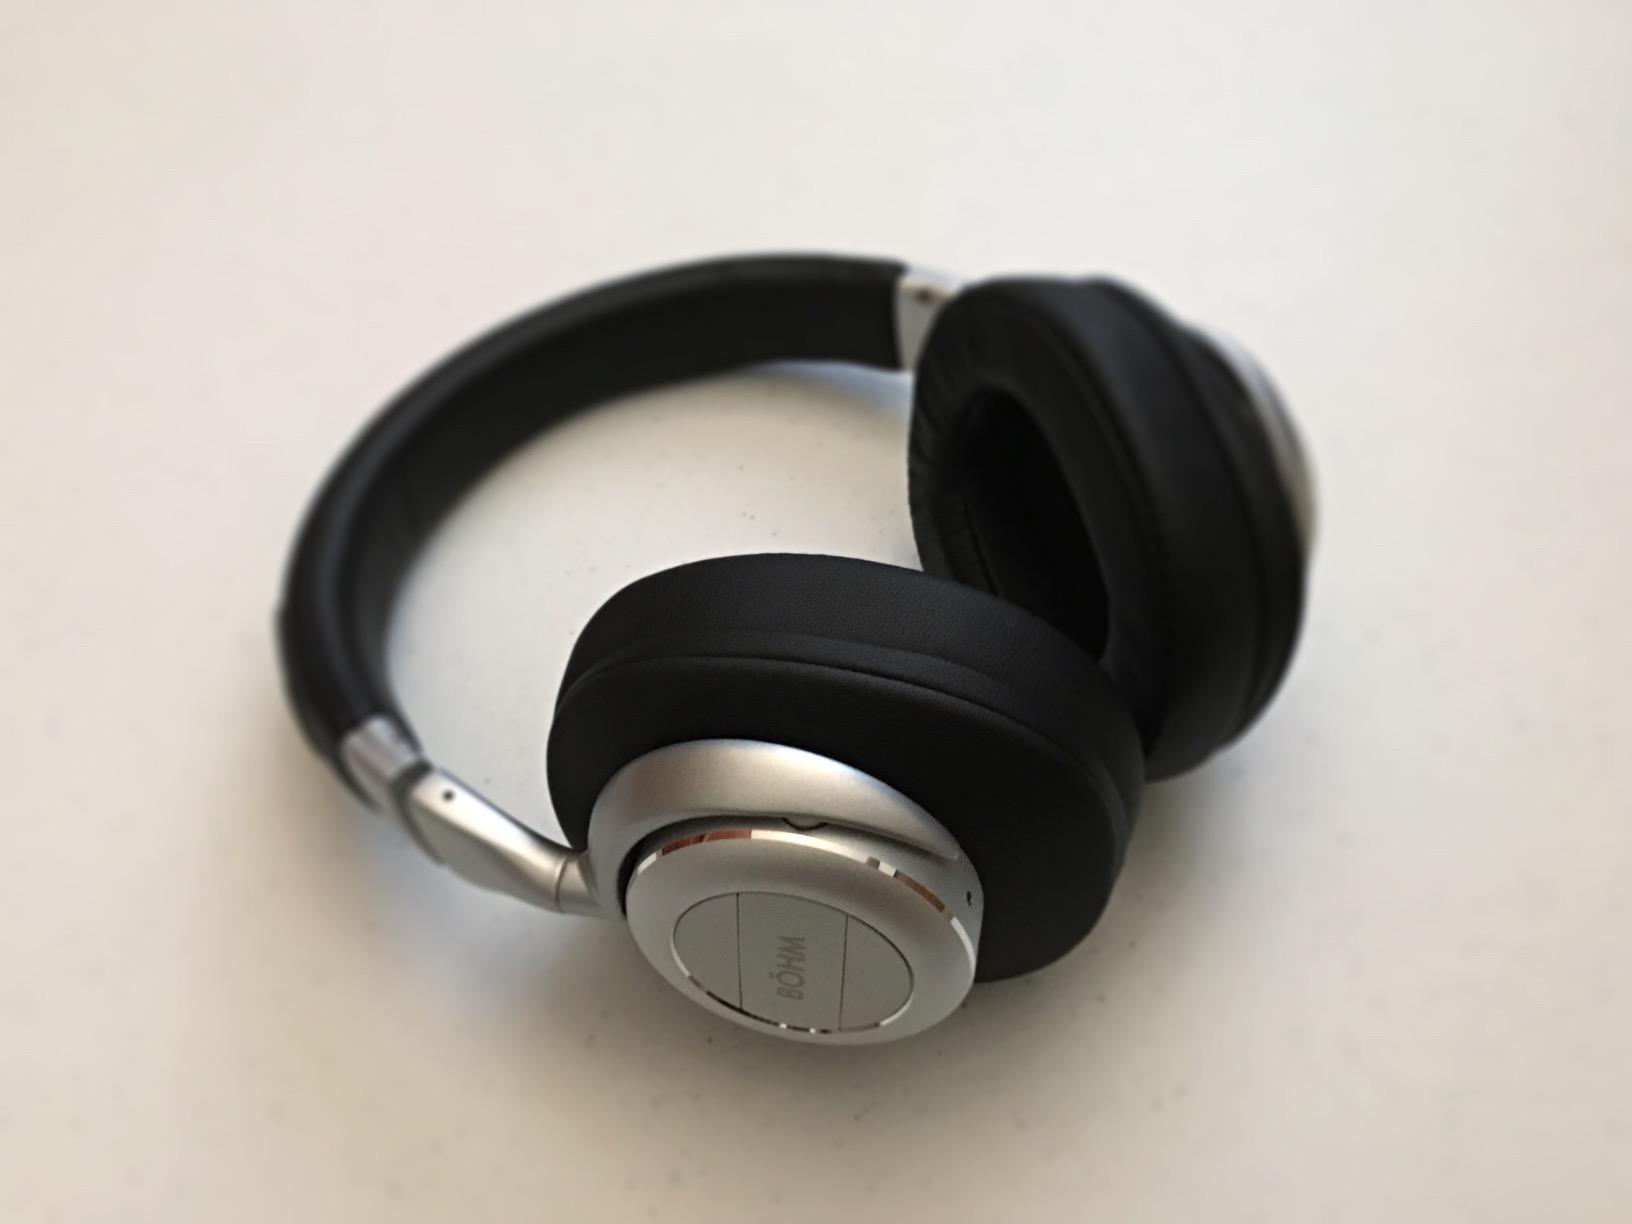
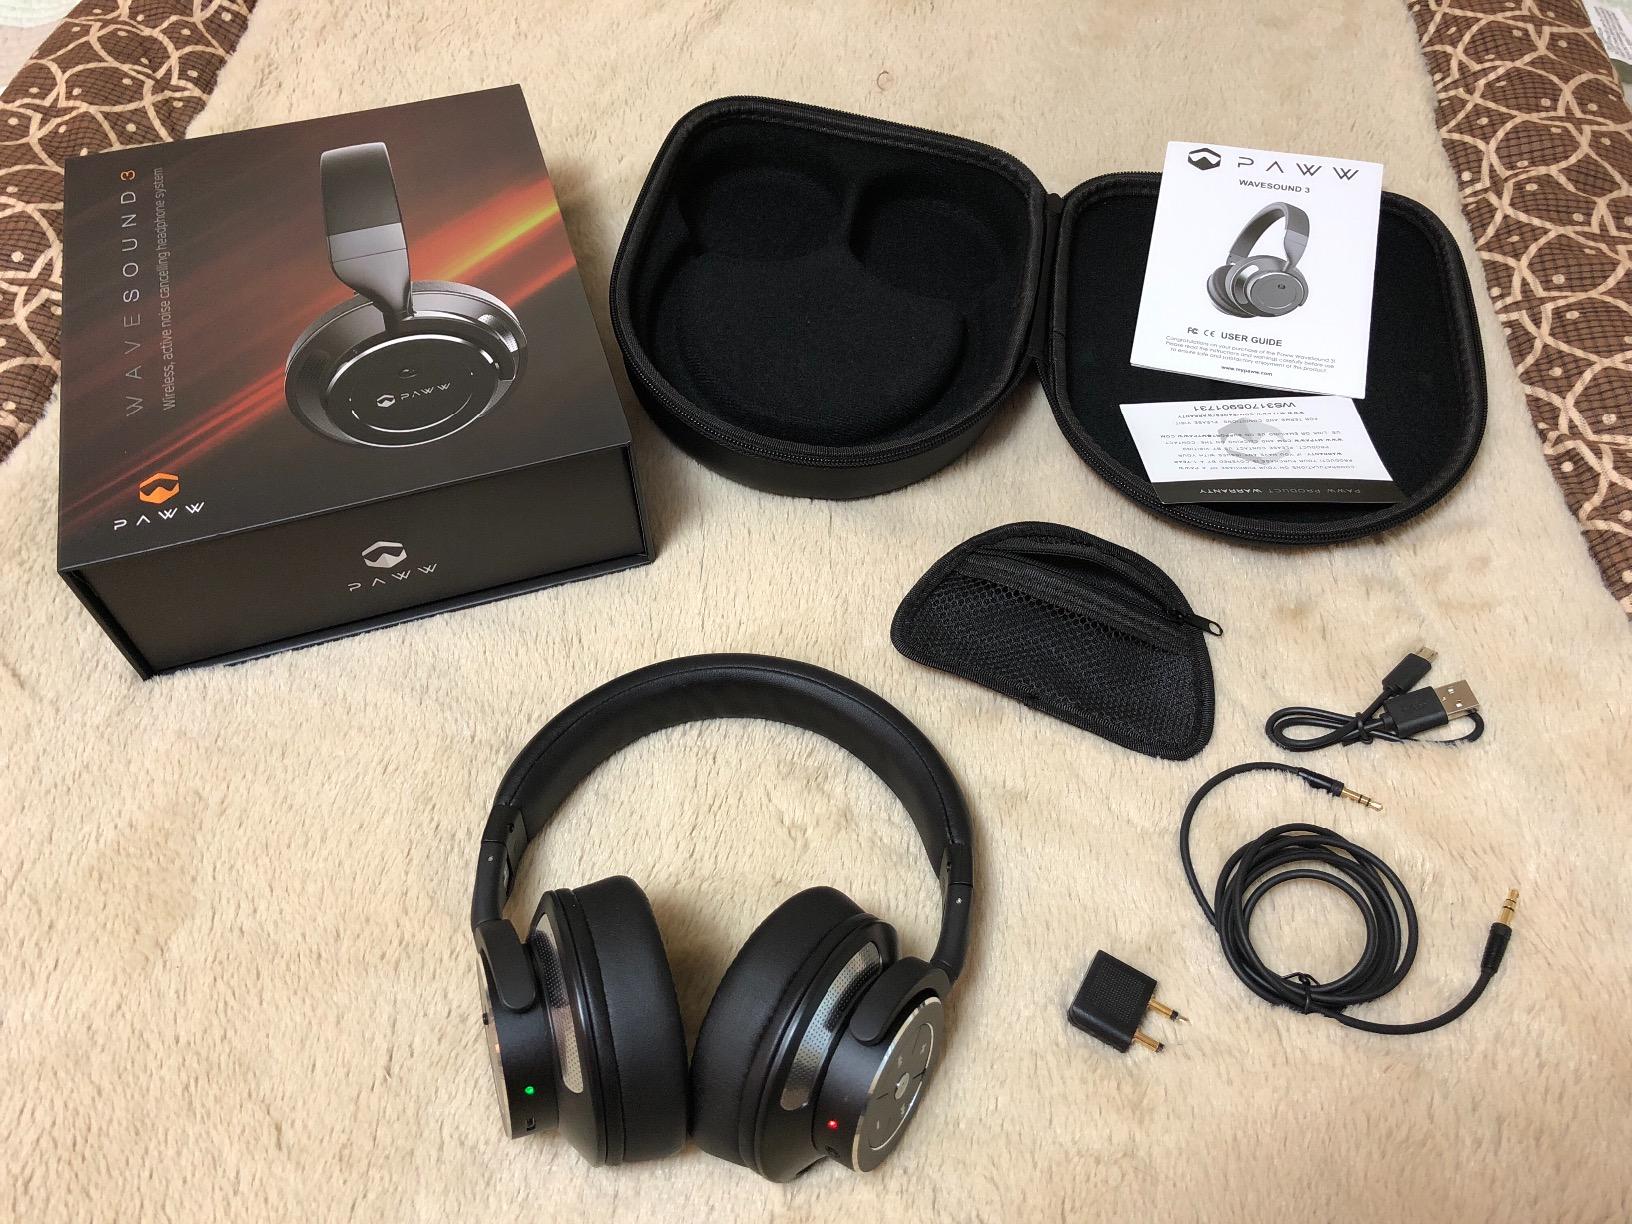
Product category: headphones
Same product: no